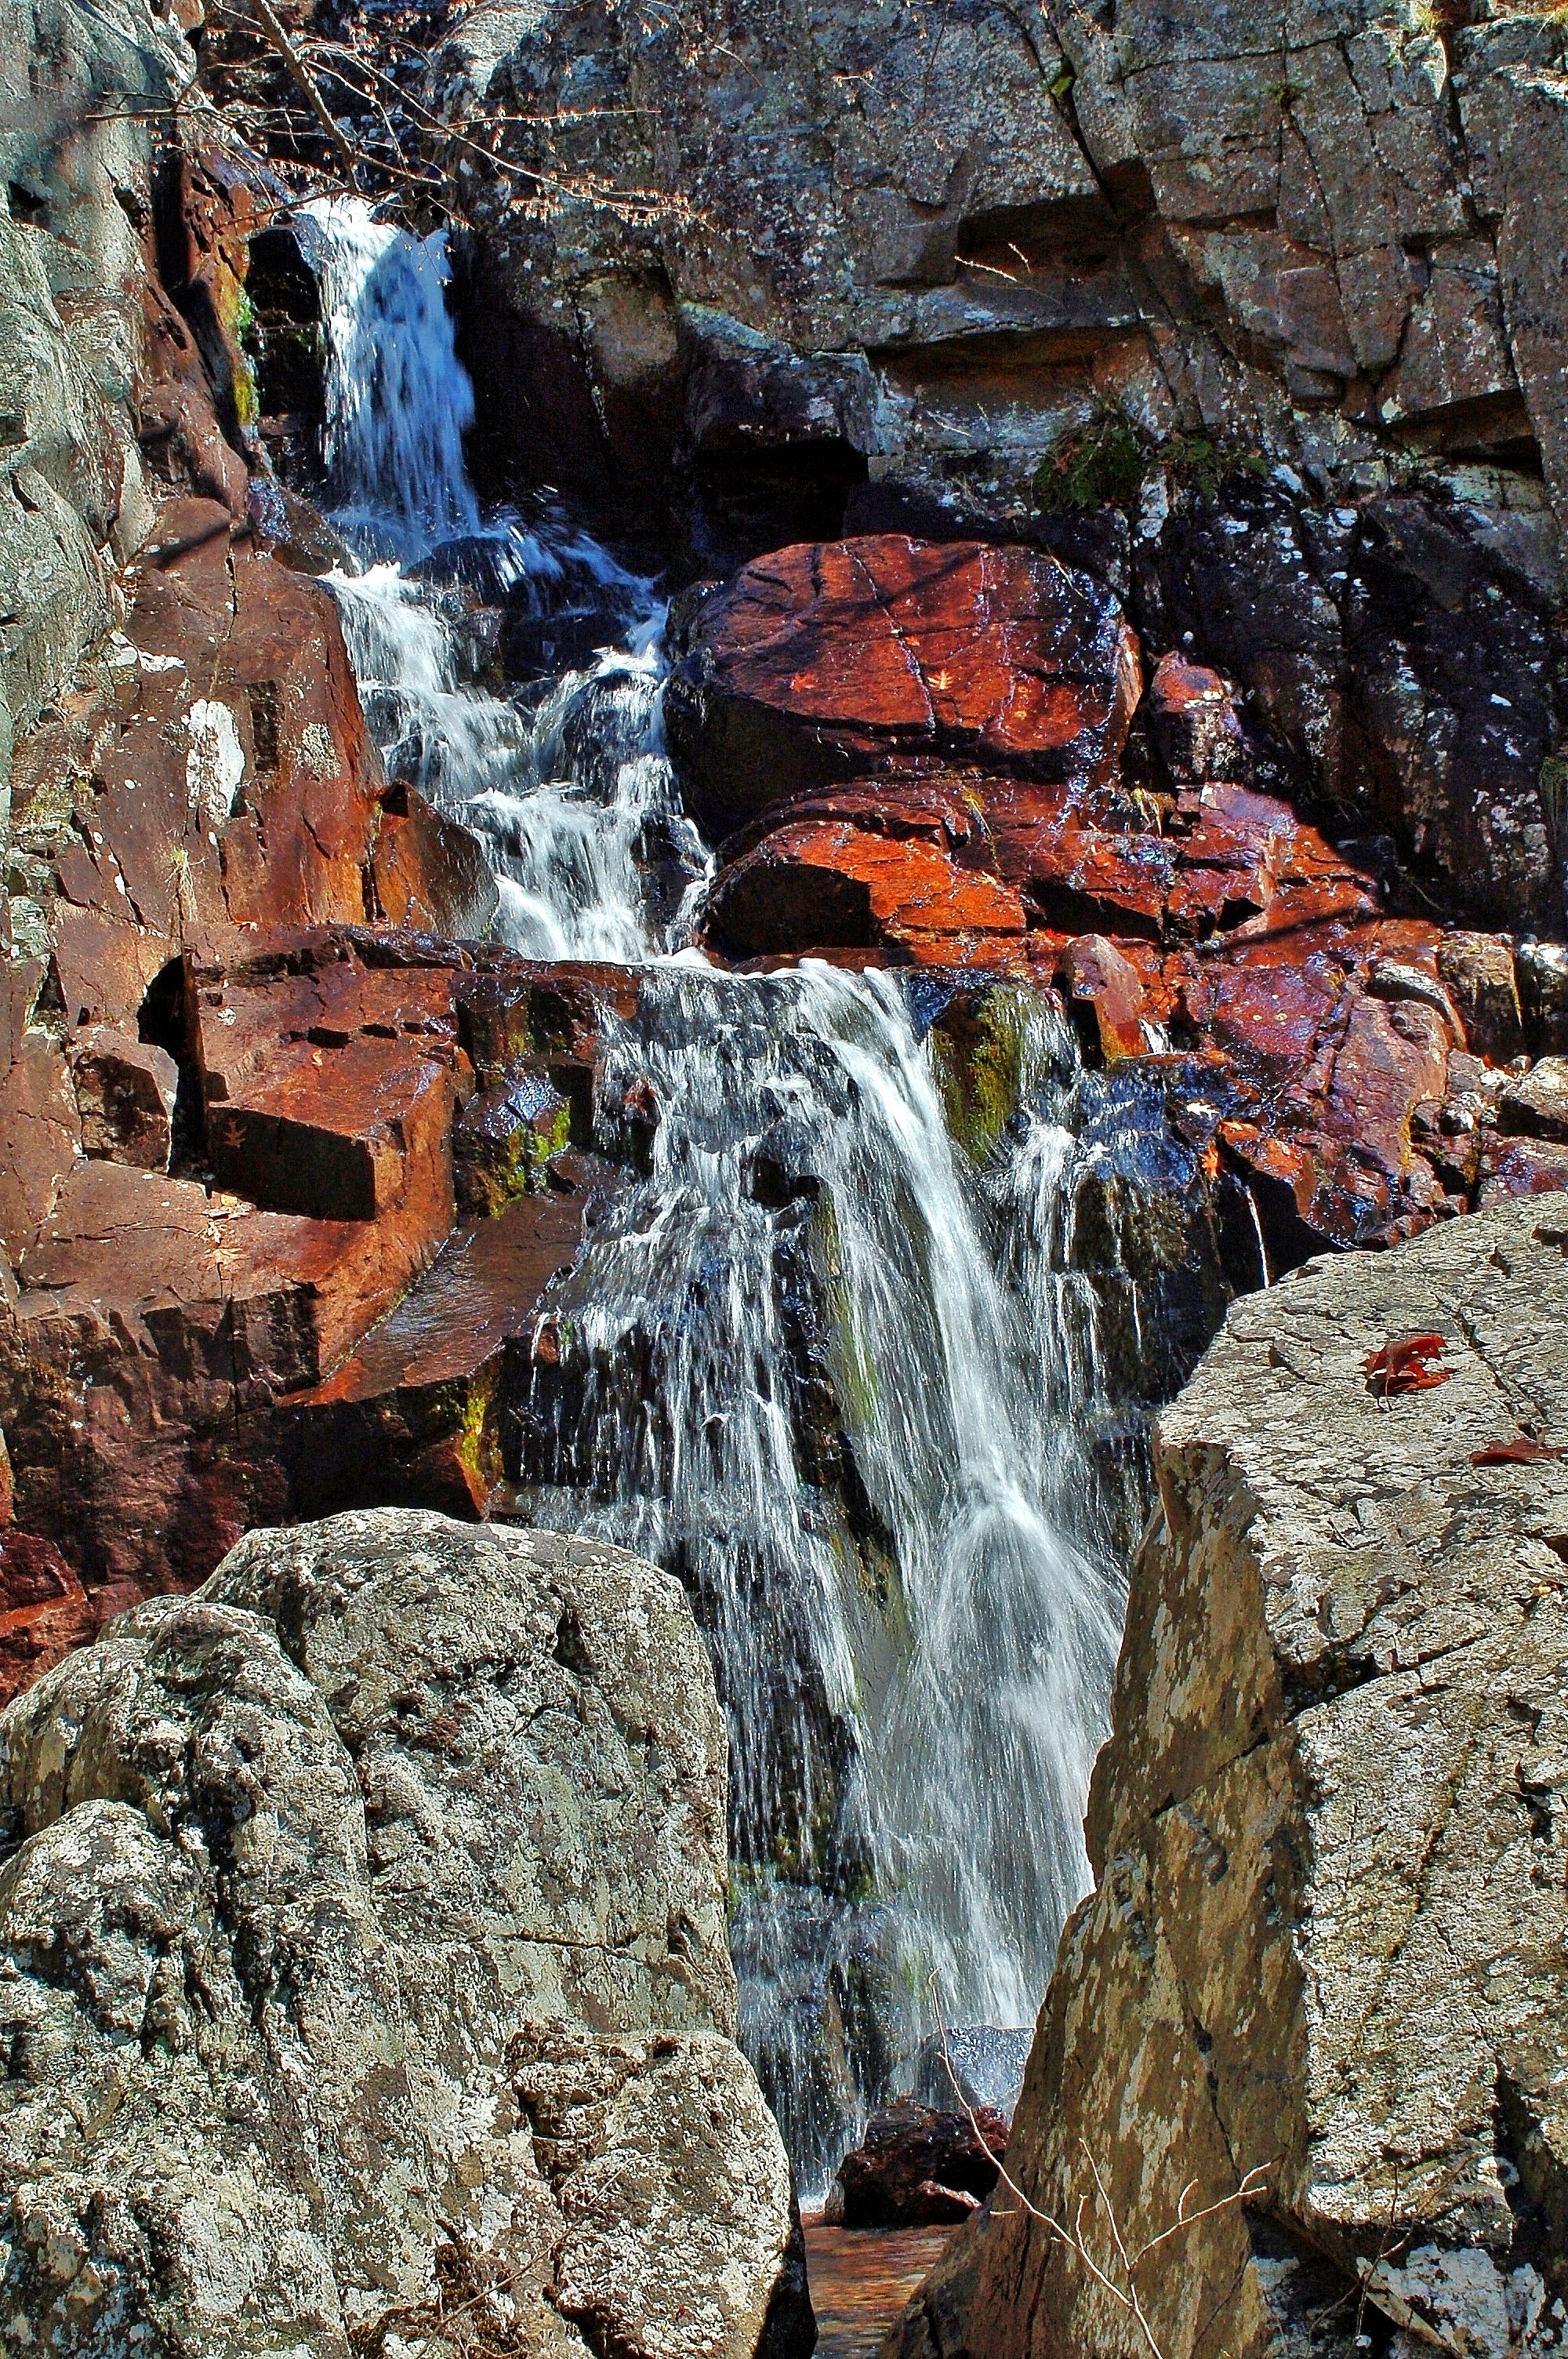
landscape, water, nature, outdoor, rock, waterfall, wilderness, leaf, adventure, river, stone, formation, cliff, stream, scenic, natural, autumn, canyon, colorful, terrain, body of water, outdoors, geology, scene, water feature